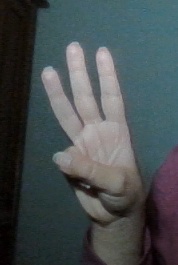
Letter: thaa